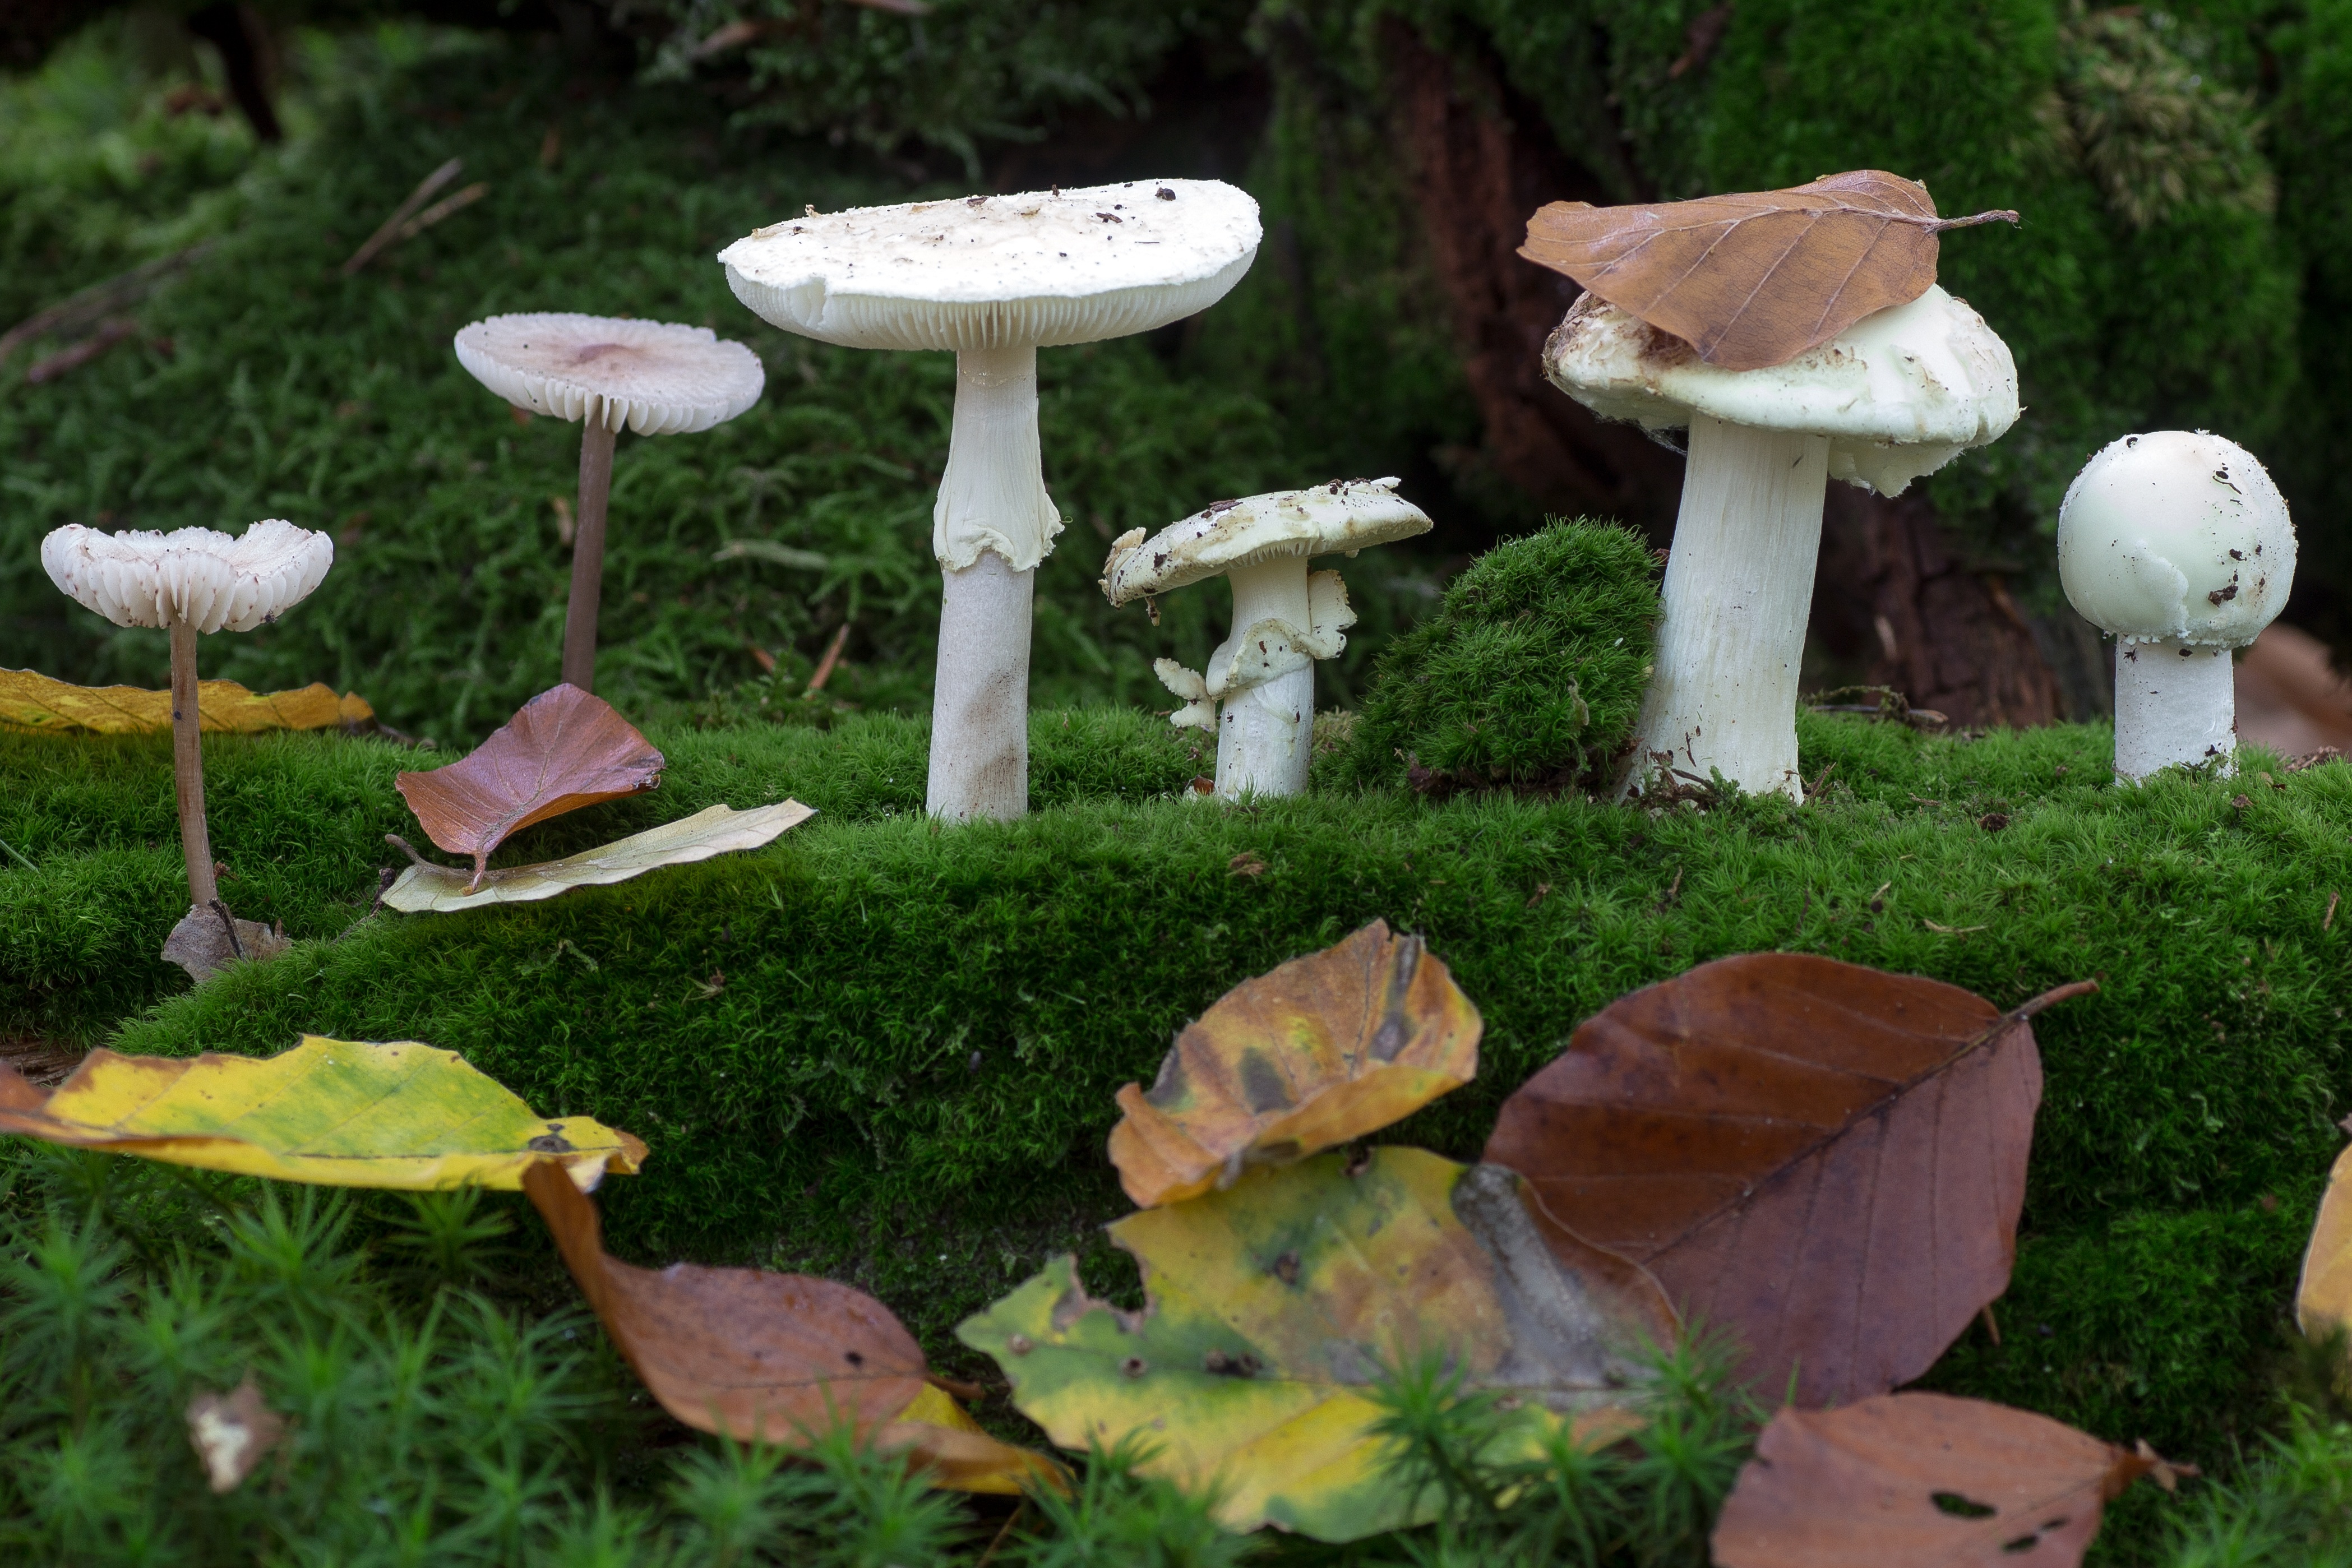
forest, moss, macro, autumn, mushroom, leaves, fungus, mushrooms, toxic, woodland, medicinal mushroom, agaricaceae